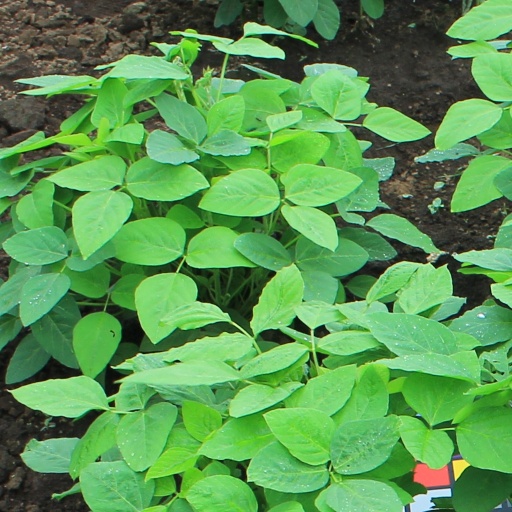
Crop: soybean